Question: Please indicate a possible affordance area of the drink_with_bottle that can be used for sucking
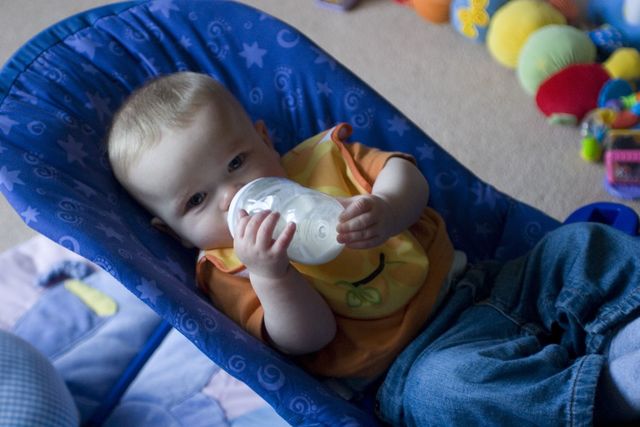
Answer: [229.5, 177.5, 347.5, 261.5]